Migration (ecology)

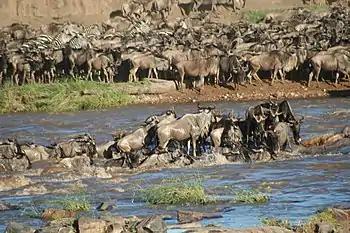
Wildebeest migrating in the Serengeti

Migration, in ecology, is the large-scale movement of members of a species to a different environment. Migration is a natural behavior and component of the life cycle of many species of mobile organisms, not limited to animals, though animal migration is the best known type. Migration is often cyclical, frequently occurring on a seasonal basis, and in some cases on a daily basis. Species migrate to take advantage of more favorable conditions with respect to food availability, safety from predation, mating opportunity, or other environmental factors.